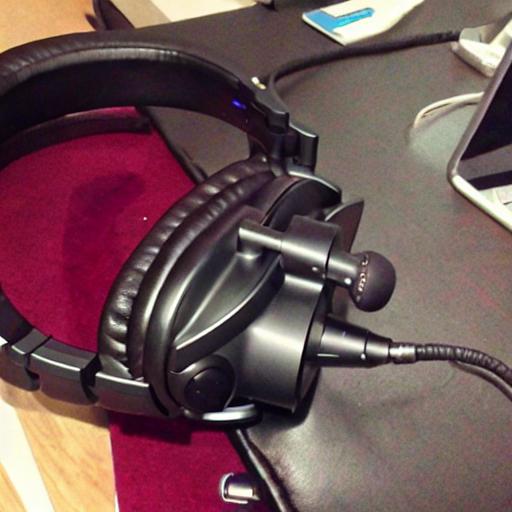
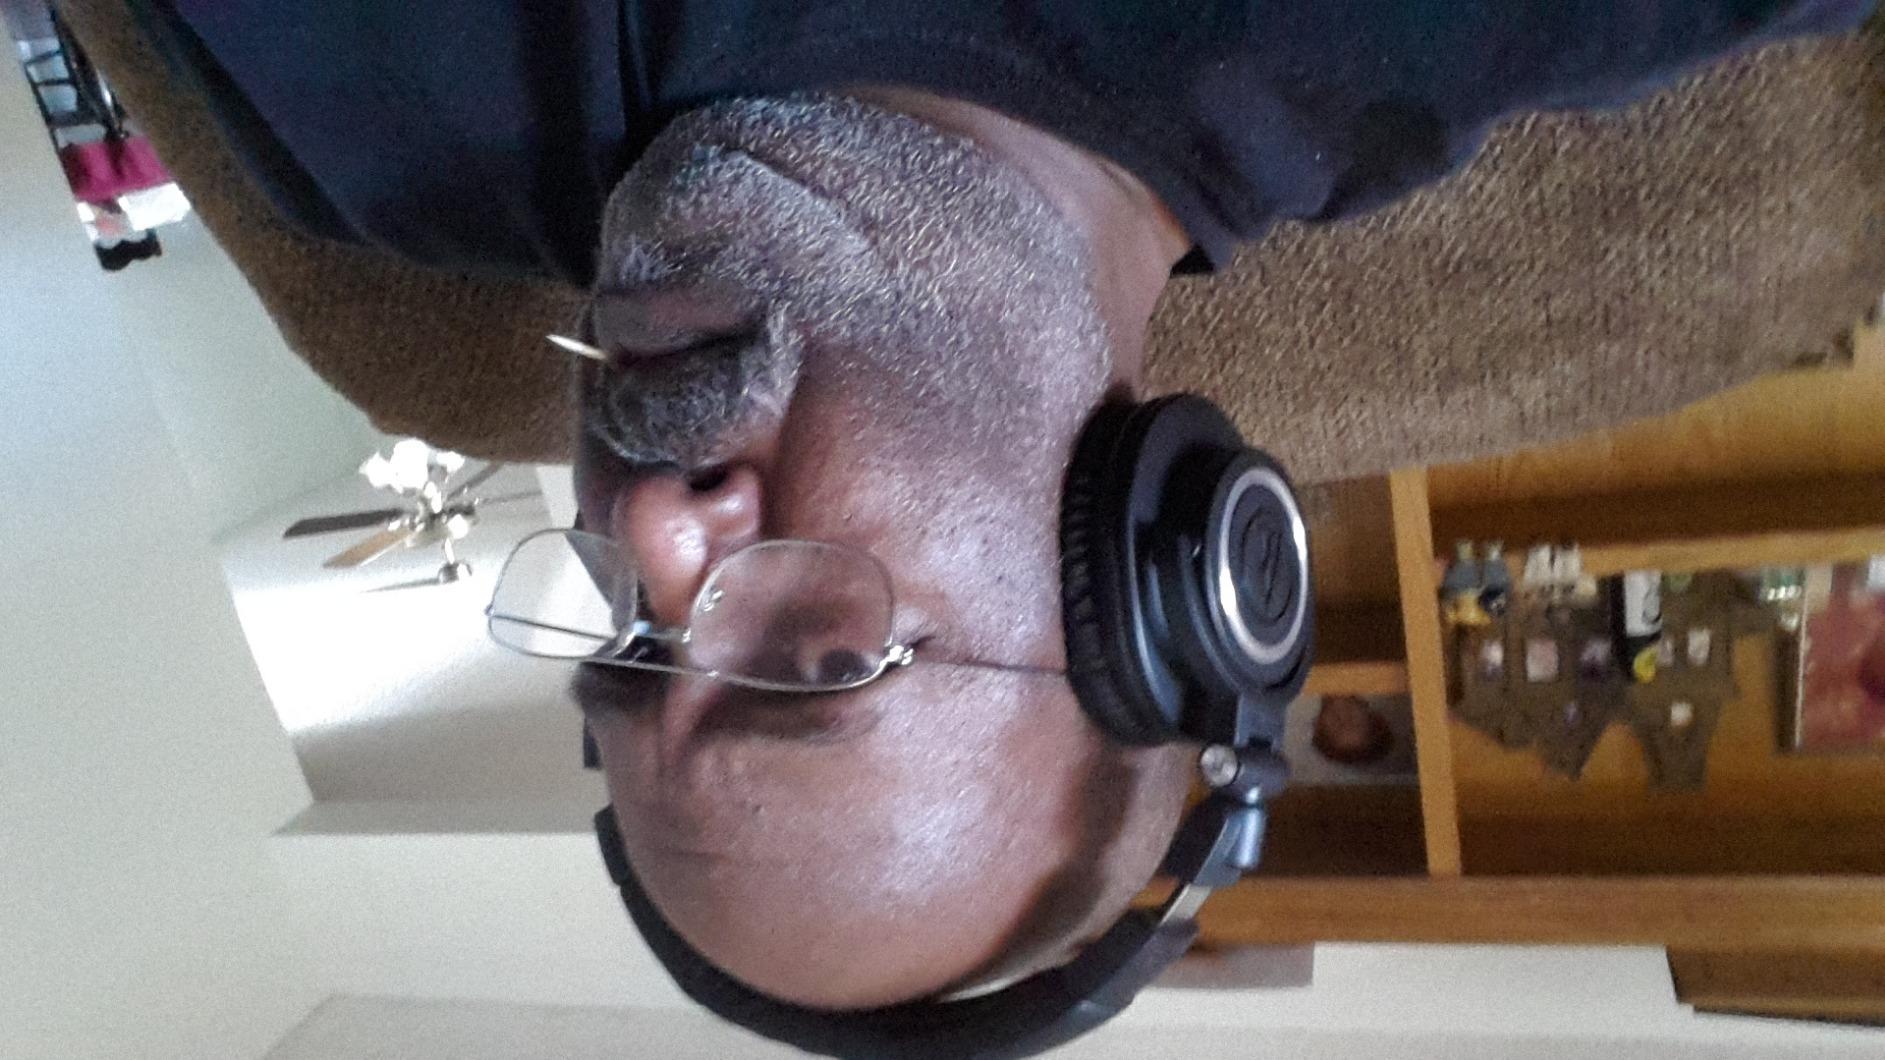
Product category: headphones
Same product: no